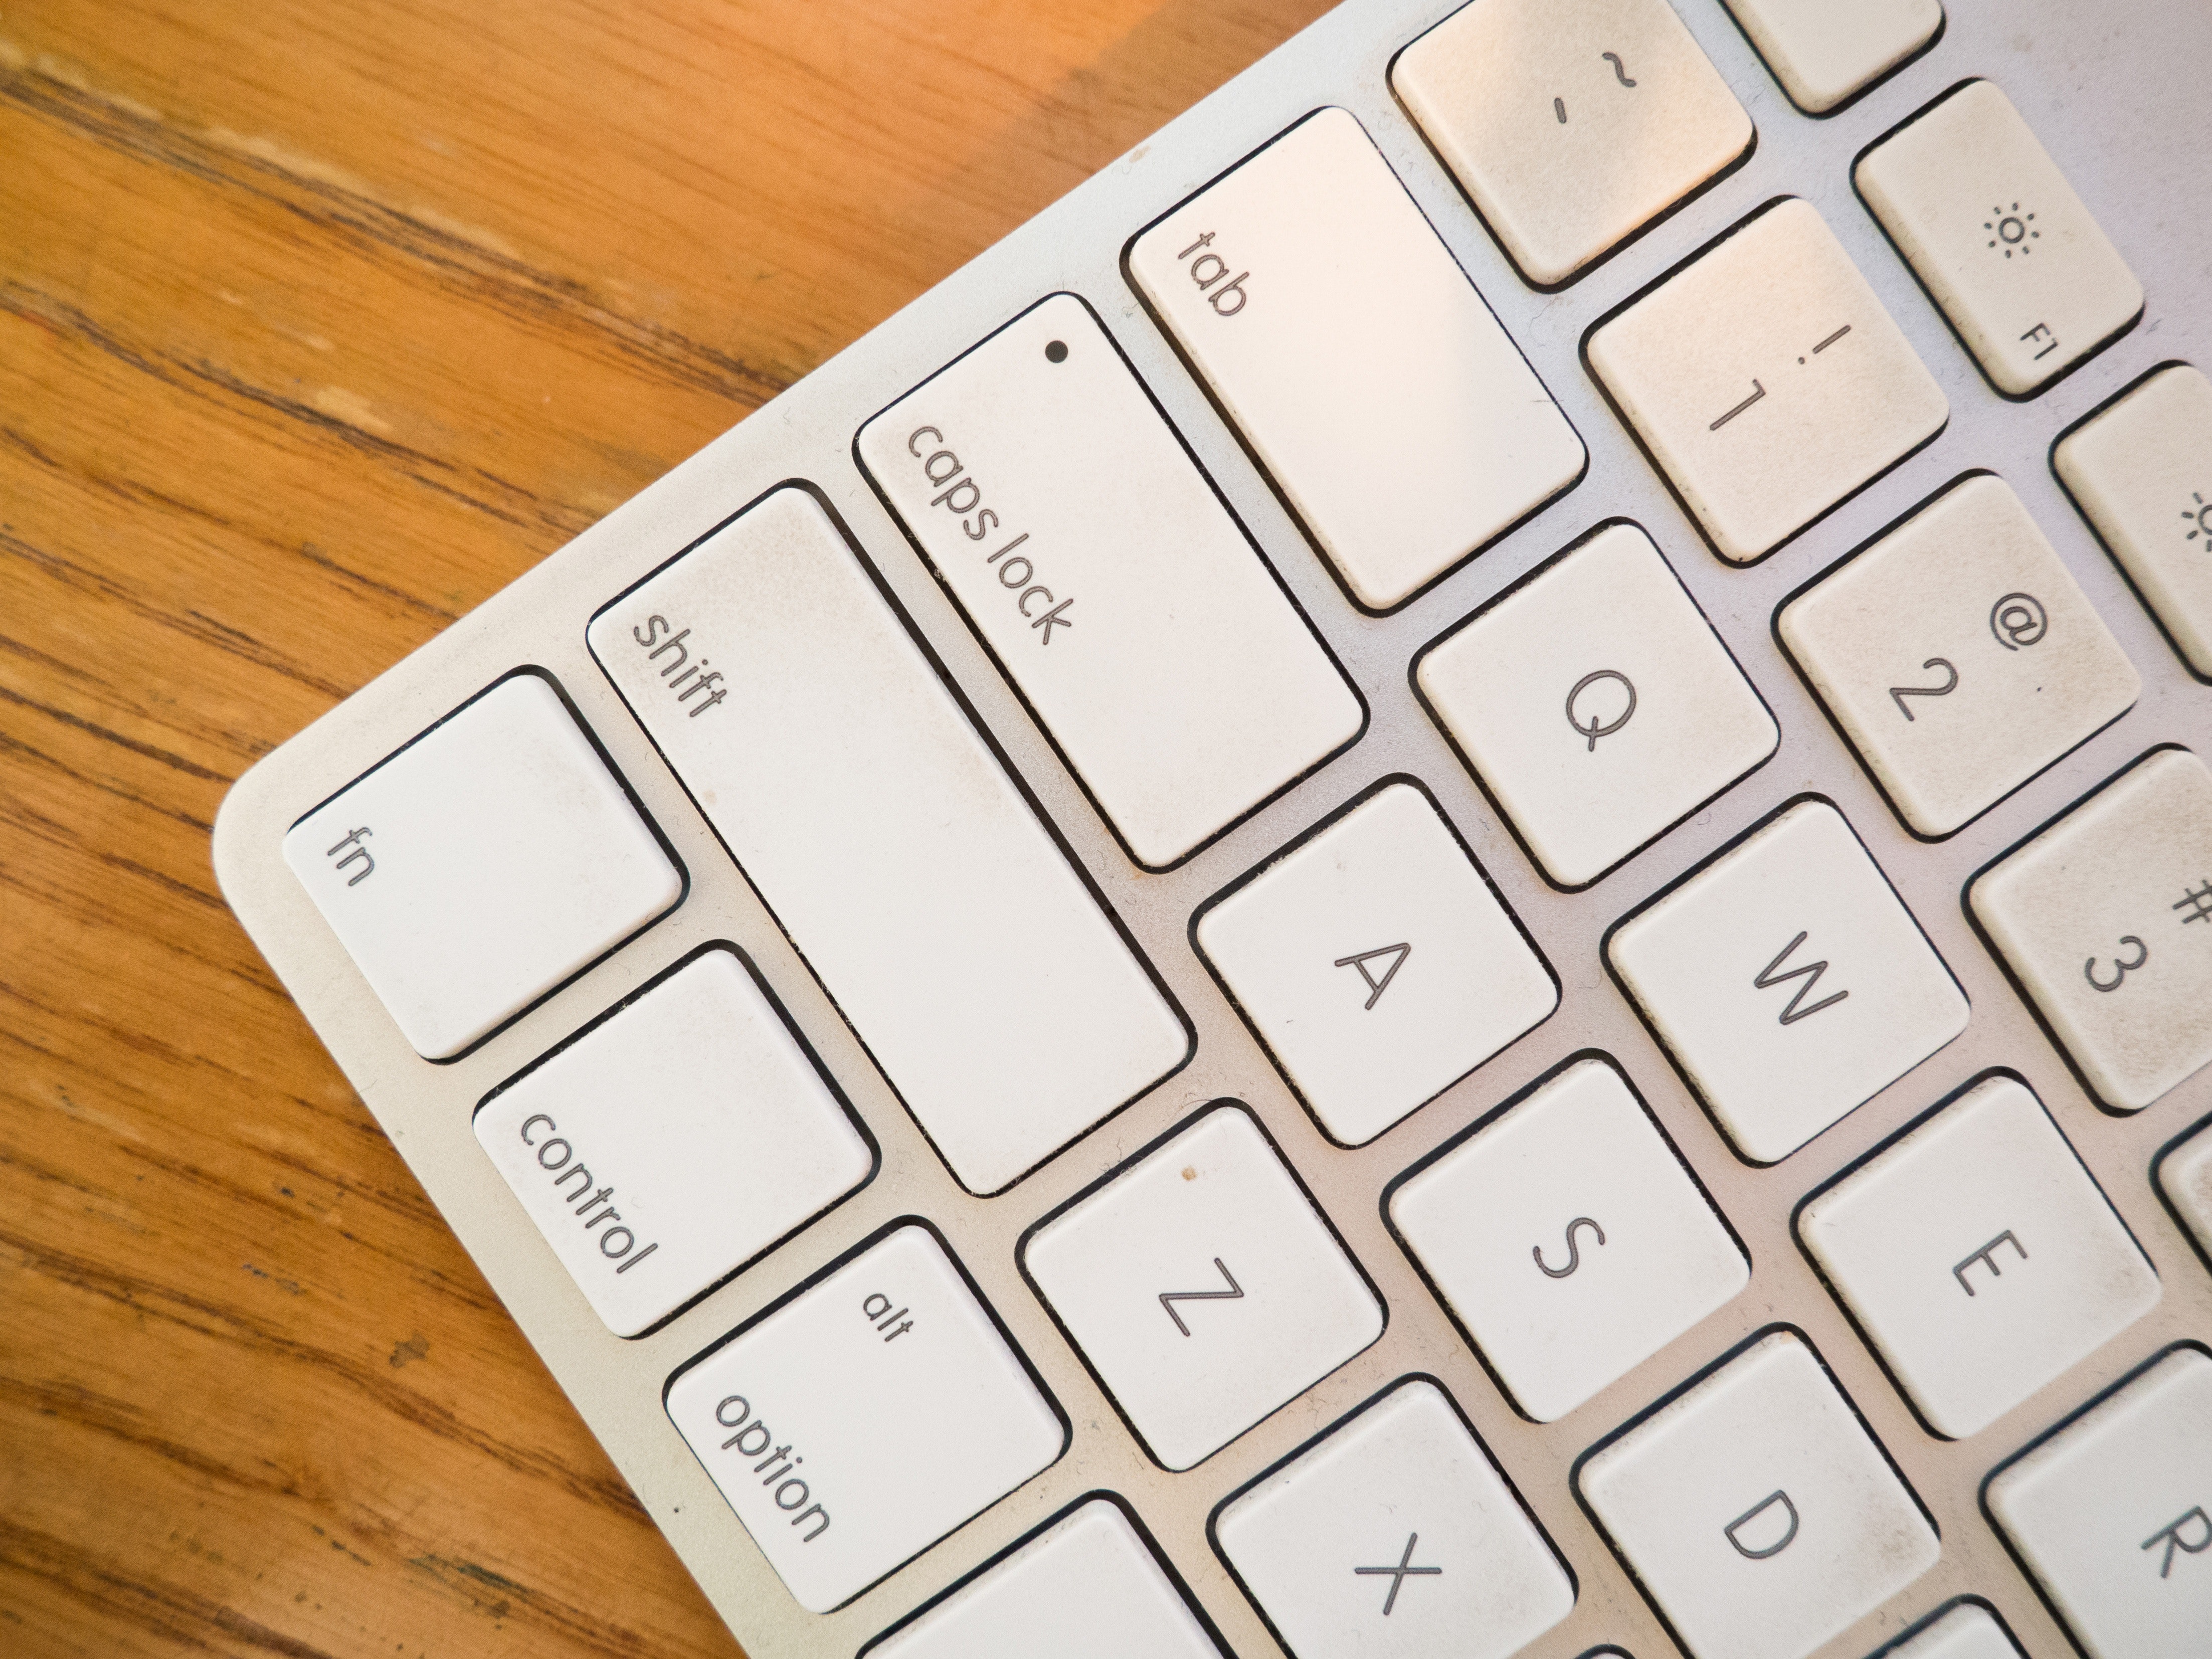
computer keyboard, electronic device, numeric keypad, technology, space bar, input device, computer component, font, peripheral, office equipment, laptop replacement keyboard, number, laptop, gadget, metal